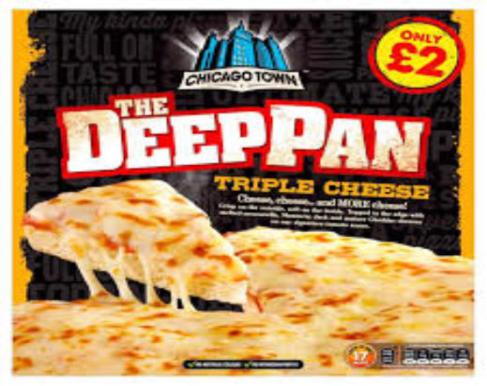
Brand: chicago town
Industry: Food